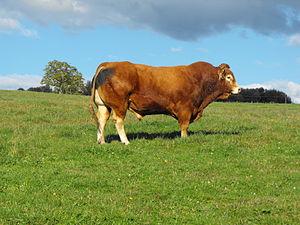
limousin
L'élevage bovin au Brésil résulte de l'introduction de bovins issus de l'élevage portugais, pays d'origine des colonisateurs. Par la suite des introductions de zébus, bien adaptés aux conditions climatiques du pays, ont eu lieu. Des races métissées créées au Brésil sont également élevées.
Le Saillant d'Allassac est un lieu-dit français situé dans le département de la Corrèze, en région Nouvelle-Aquitaine. Il appartient au village du Saillant, qui a la particularité d'être partagé entre les communes d'Allassac, de laquelle il dépend administrativement, et de Voutezac.
Allassac est une commune française située dans le département de la Corrèze en région Nouvelle-Aquitaine.